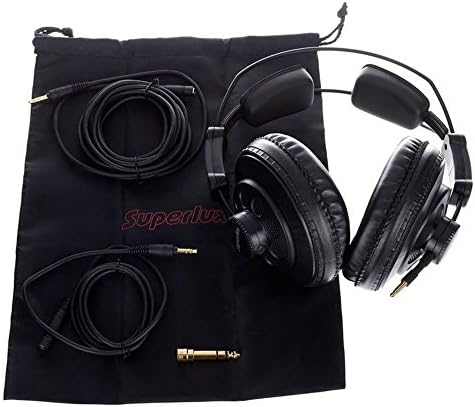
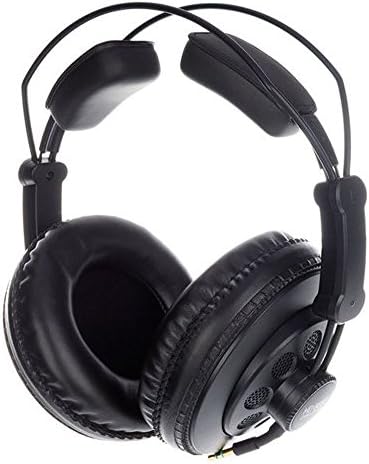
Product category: headphones
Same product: yes